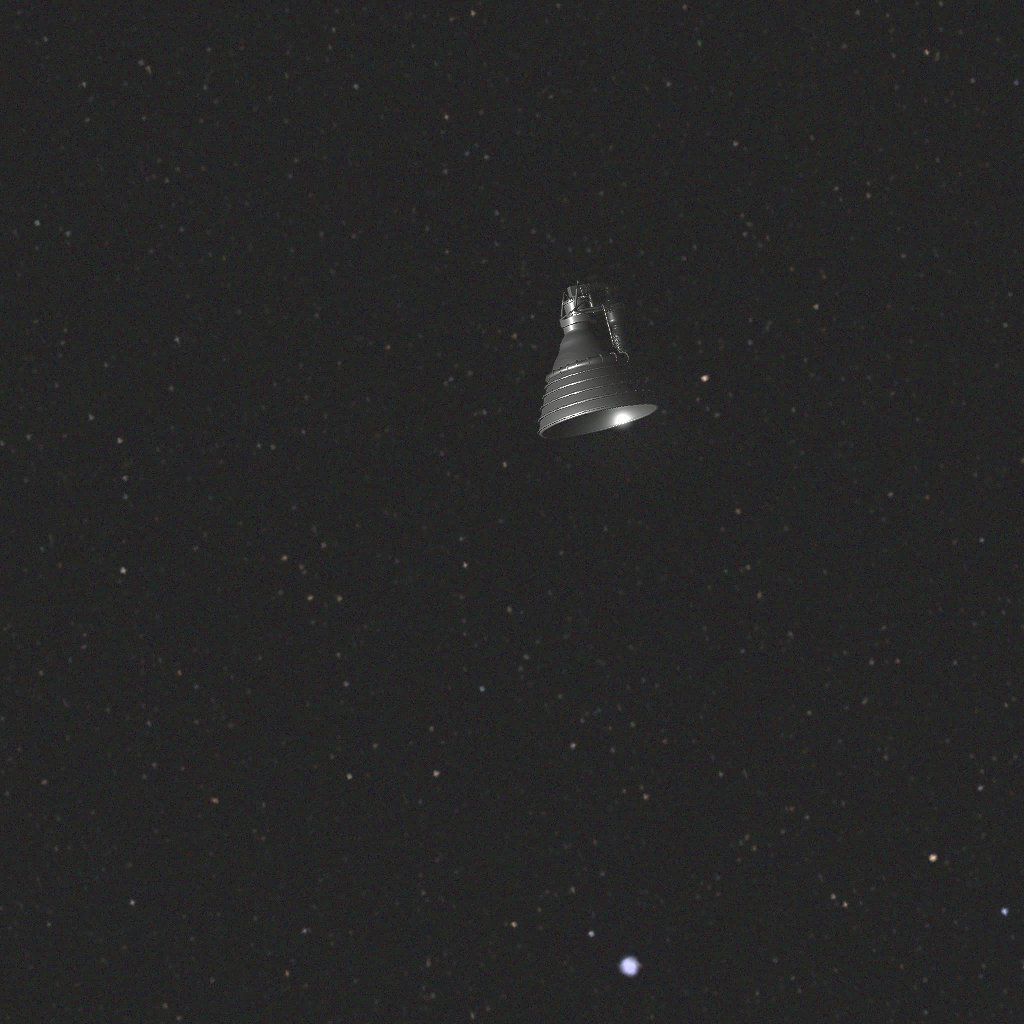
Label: debris